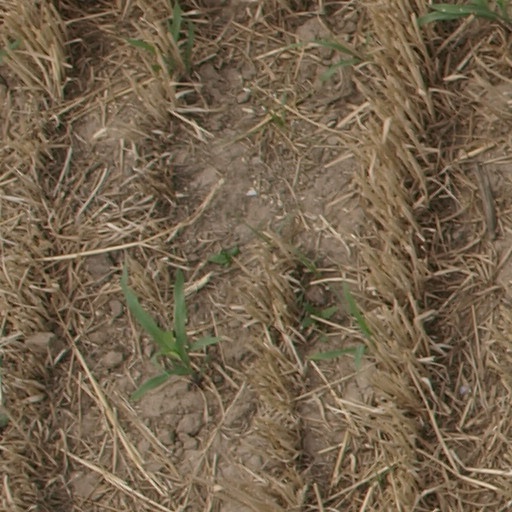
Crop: maize; corn